Art Gallery of Alberta

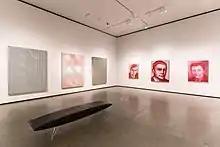
Works from the permanent collection on display at the museum

The museum's permanent collection features over 6,000 works, the majority of which were produced after the 1950s. Many of these works were acquired by the museum through private and public donors. The museum's collection has an emphasis on art that was produced in Alberta, or western Canada. The museum's permanent collection began in 1924, although its growth was slowed during the 1930s and 1940s as a result of the Great Depression and the Second World War. From the 1960s to the 1985, the museum's focused its acquisition efforts on paintings and sculptures of modern art. In 2015, the museum's permanent collection was valued at approximately . In 2017, the museum received $375,000 to acquire works by contemporary First Nations, Inuit and Metis artists for their permanent collection from the "Canada Council for the Arts' New Chapter" program.